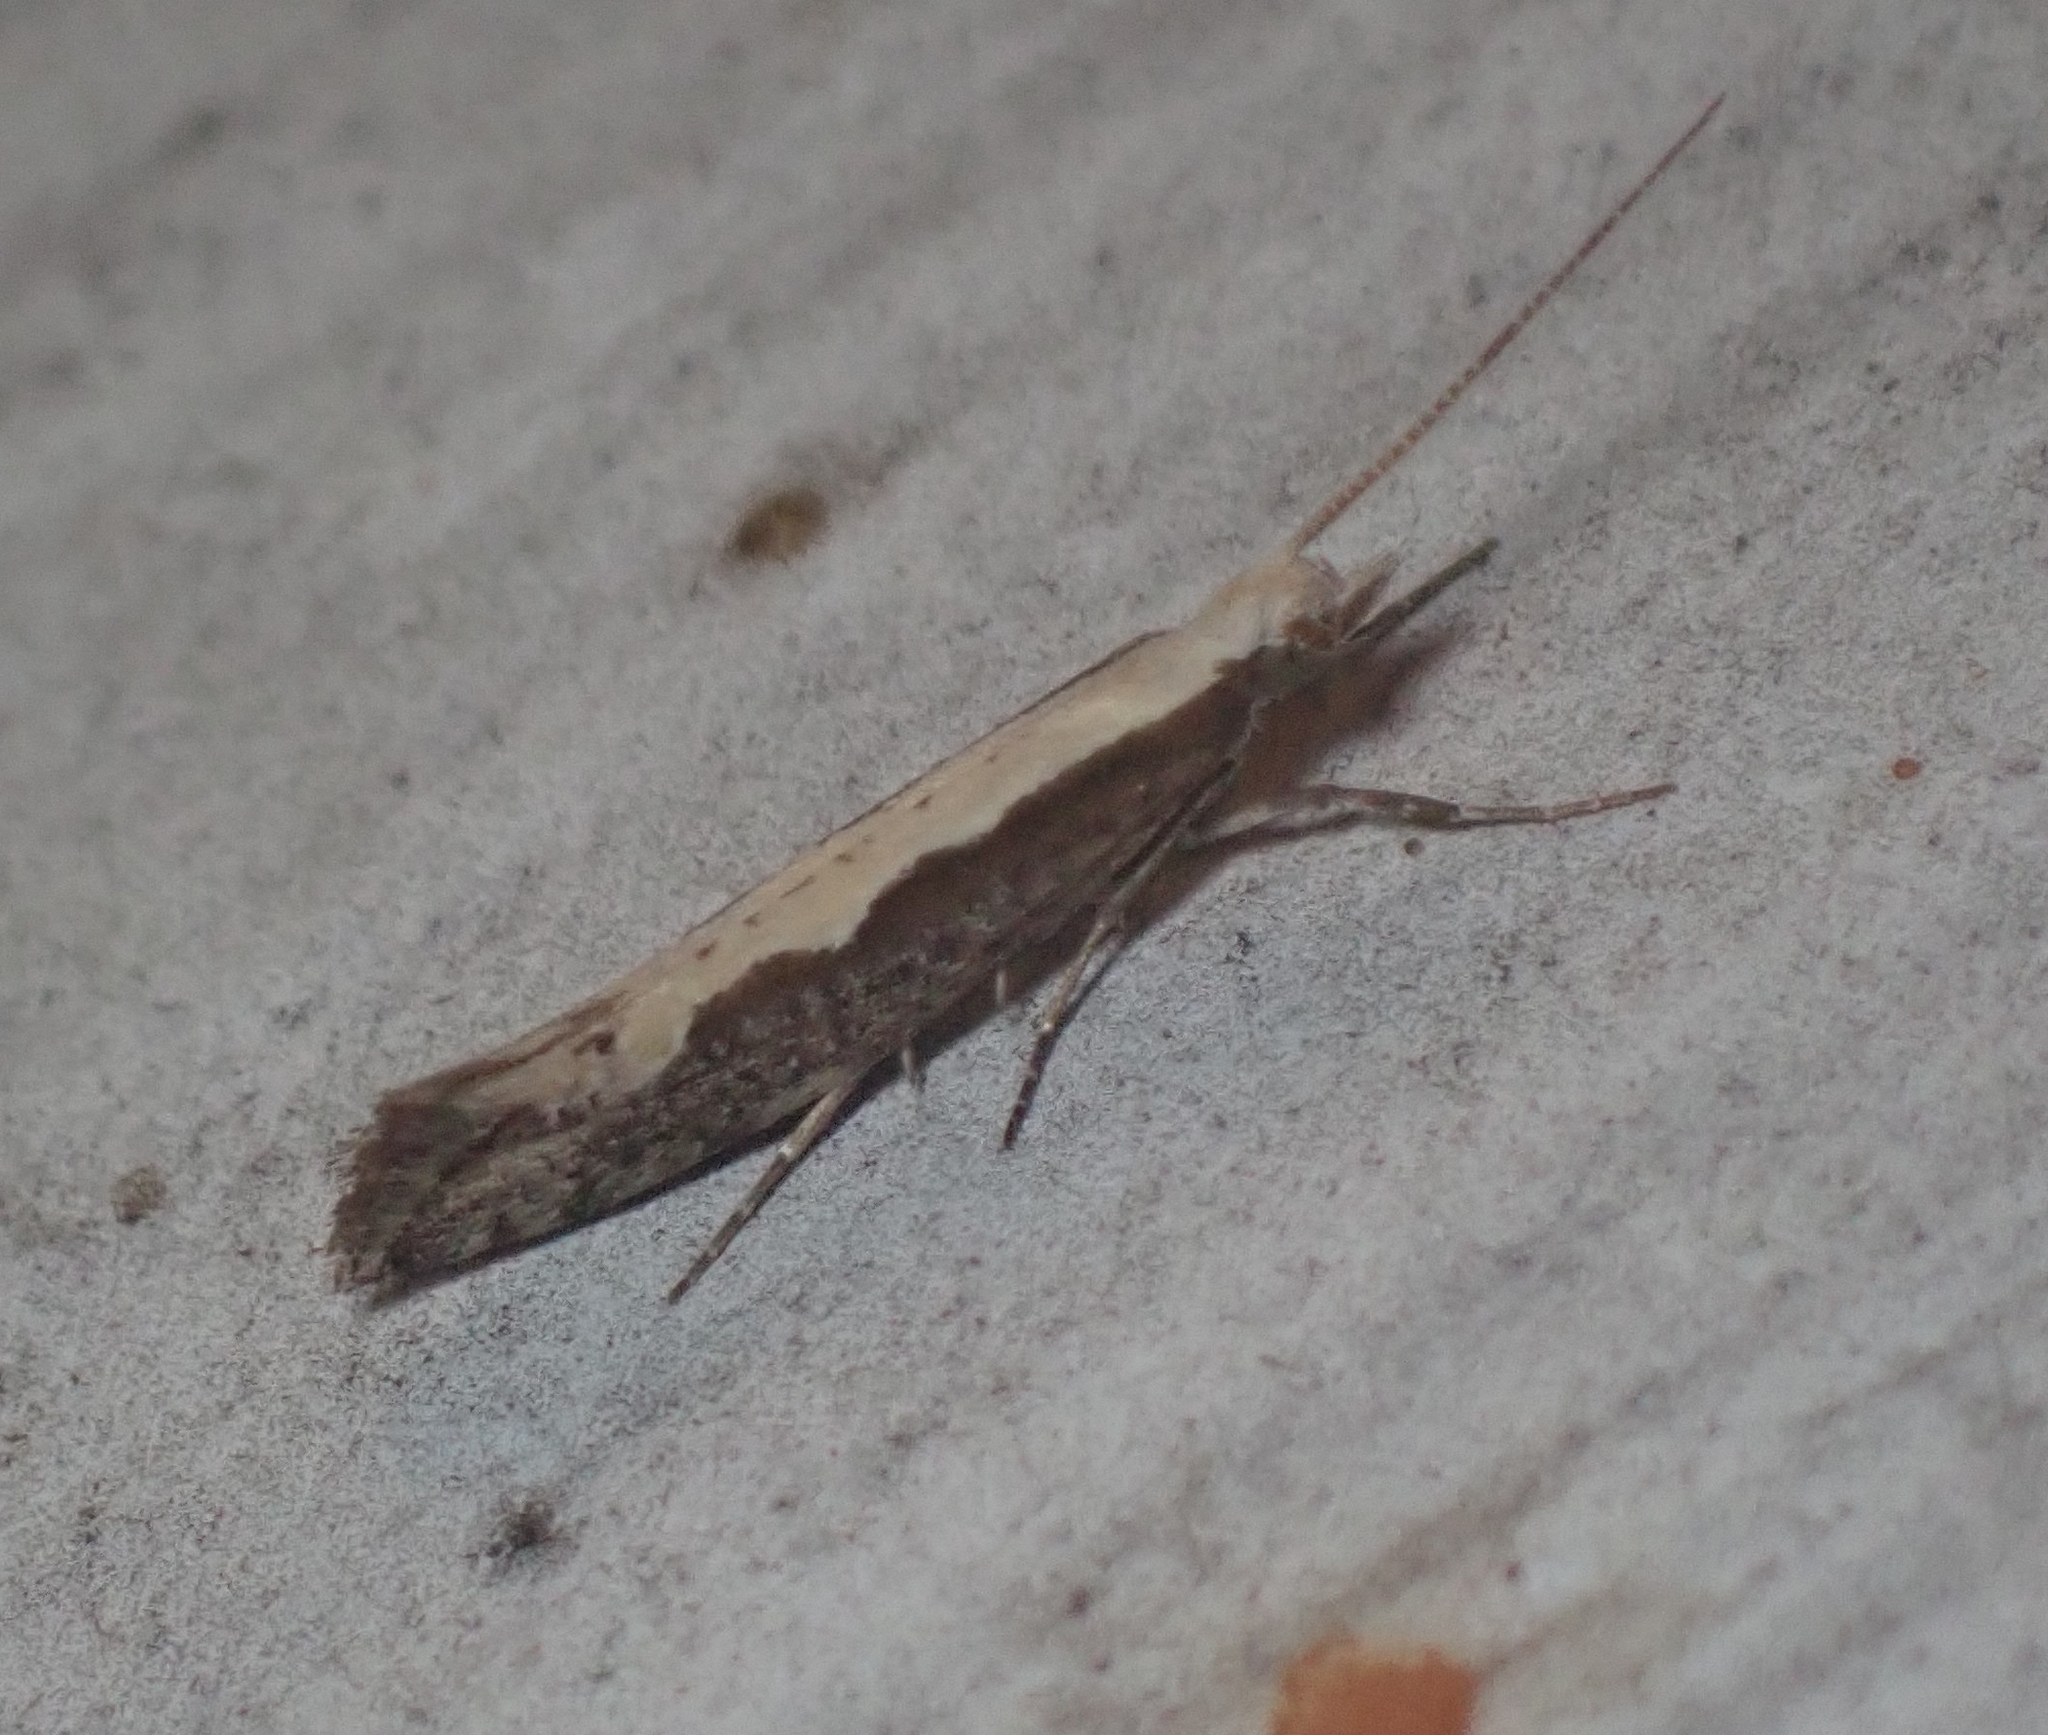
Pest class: diamondback_moth